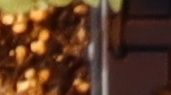
Label: Flax